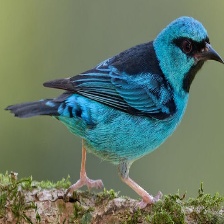
Species: BLUE DACNIS
Scientific name: DACNIS CAYANA